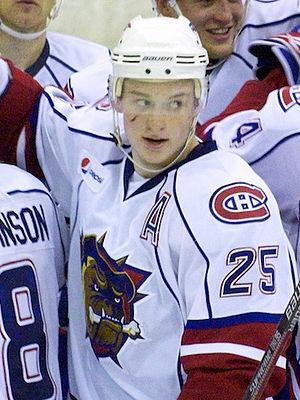
Ryan White est un joueur professionnel canadien de hockey sur glace.